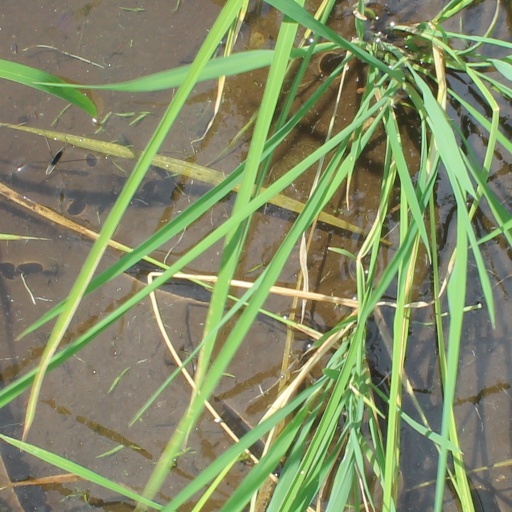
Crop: rice